Brown-eared woolly opossum

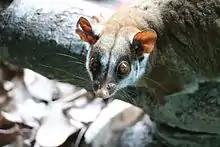
A captive animal, photographed in Peru

The brown-eared woolly opossum is characterized by a brown to reddish brown coat and similarly colored limbs, yellow to orange underbelly, hairless, brown ears with a hint of pink, and a tail furred up to half of its length dorsally (on the back) and up to 20% of its length at the base. The coat may be tinged with gray, and develops a shade of orange on the shoulders, limbs and the crown; young are typically grayer. The fur is fairly long, soft and thick. The tail becomes less bushy towards the tip, leaving the last 30% of the length bare. This naked part is typically white with a yellowish tinge, and spotted with brown. Faint orange rings circle the eyes on the grayish white face. A dark stripe runs up the nose and between the eyes up to the back of the ears. The subspecies may vary in coloration; "C. l. circur" is largely grayish brown, while "C. l. lanatus" is a pale brown and does not show spots on the tail.